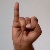
The image shows a hand gesture representing the letter 'I' in Indian Sign Language.